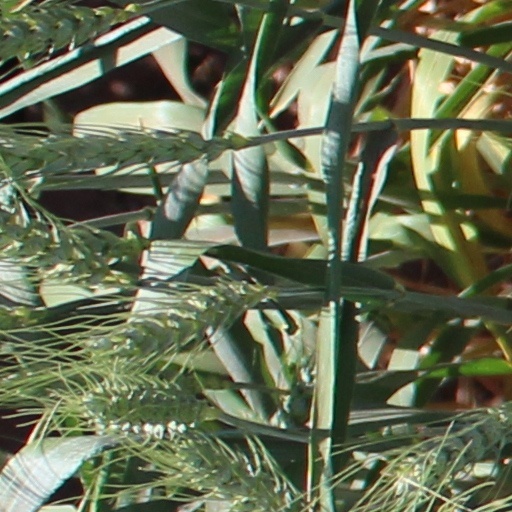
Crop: wheat